Aimée Batier

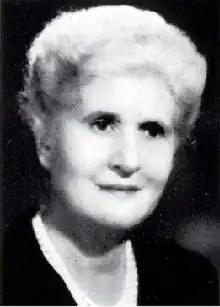

Aimée Batier (18 August 1908 – 7 November 1980) was a French politician. She represented the 11th district of the department of Paris in the French National Assembly from 8 May 1967 to 30 May 1968, as a member of the Union of Democrats for the Republic.